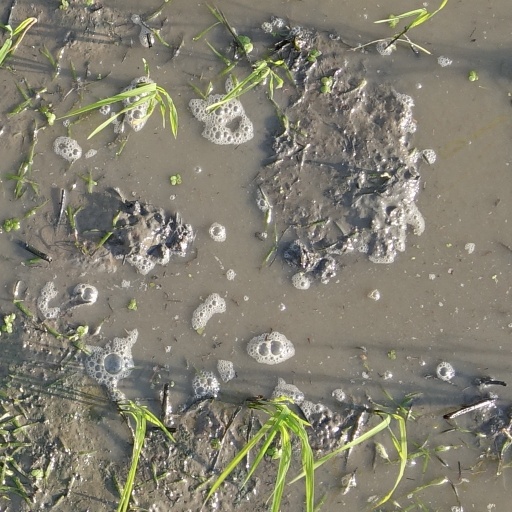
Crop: rice